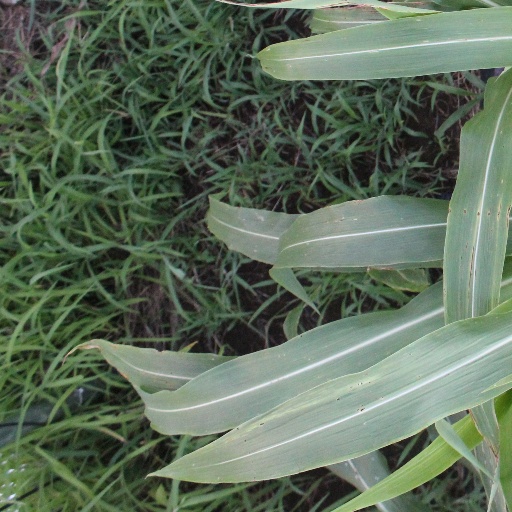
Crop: sorghum